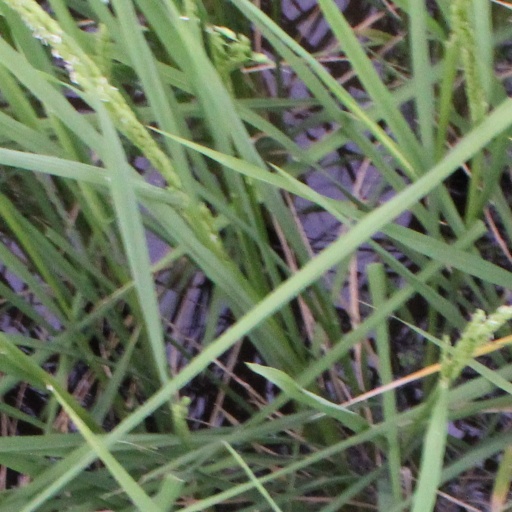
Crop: rice